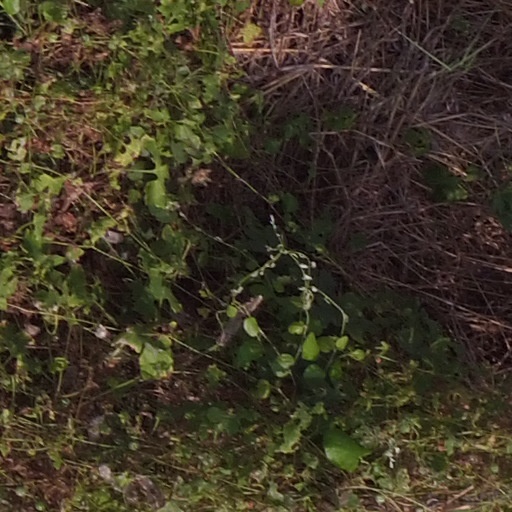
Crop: maize; corn